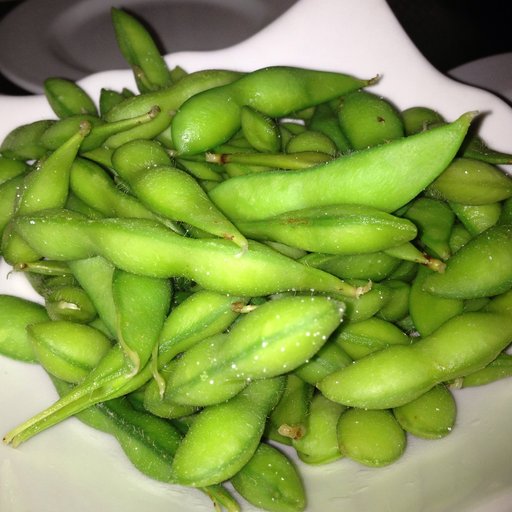
Label: edamame